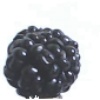
Label: Mulberry 1